Imanol Agirretxe

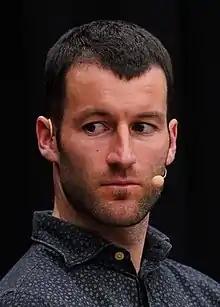
Agirretxe in 2020

Imanol Agirretxe Arruti (born 24 February 1987) is a Spanish former professional footballer who played as a striker. He is currently assistant manager of Real Sociedad B.